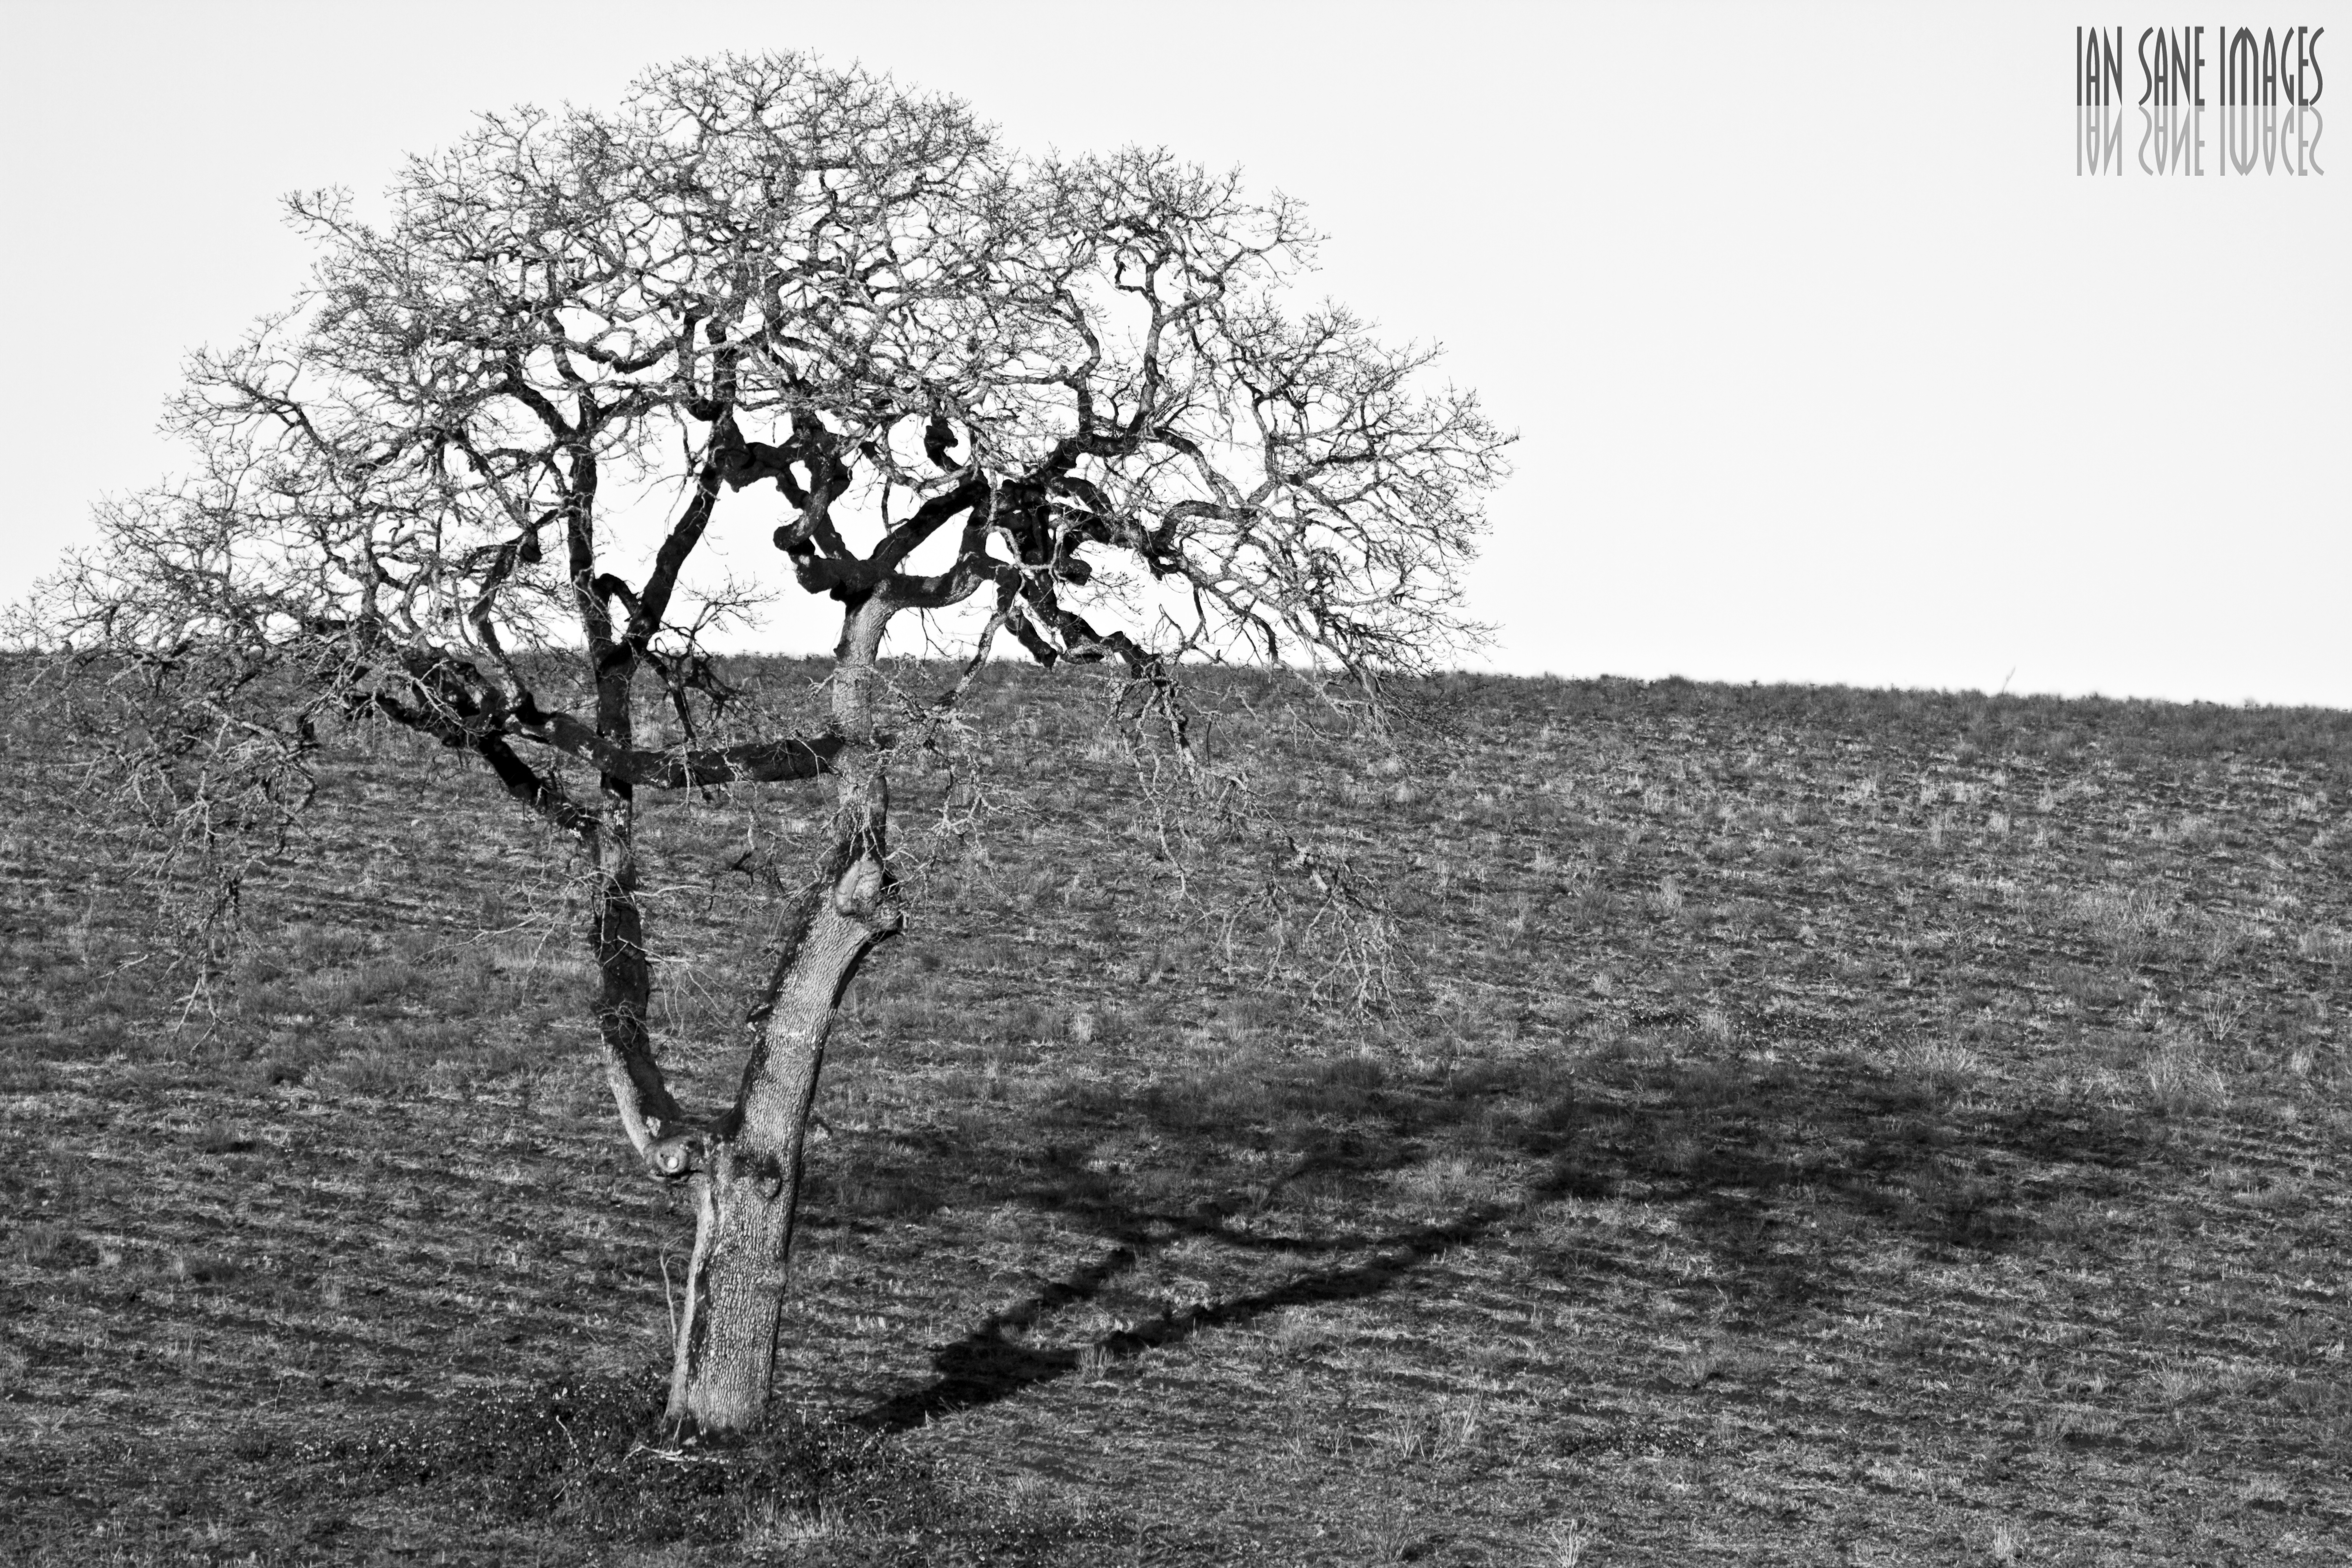
landscape, tree, branch, light, black and white, plant, road, white, field, farm, camera, photography, flower, trunk, land, rural, high, lens, key, canon, shadow, soil, bare, black, agriculture, monochrome, south, eos, avenue, is, king, shrub, 7d, images, usm, processing, oregon, ian, sane, sublimity, ef100400mm, f4556l, east, hollow, coon, earthly, dendrites, 170th, monochrome photography, woody plant